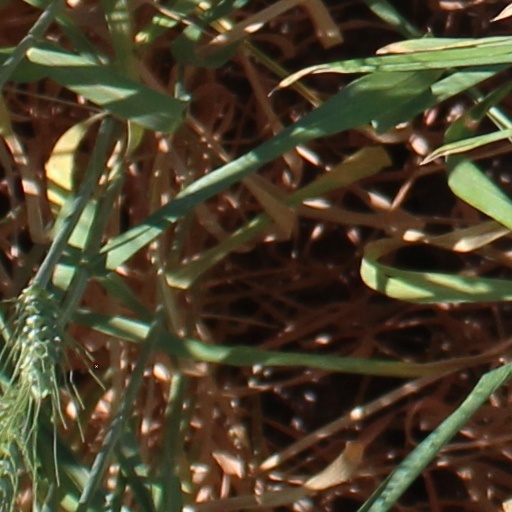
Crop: wheat